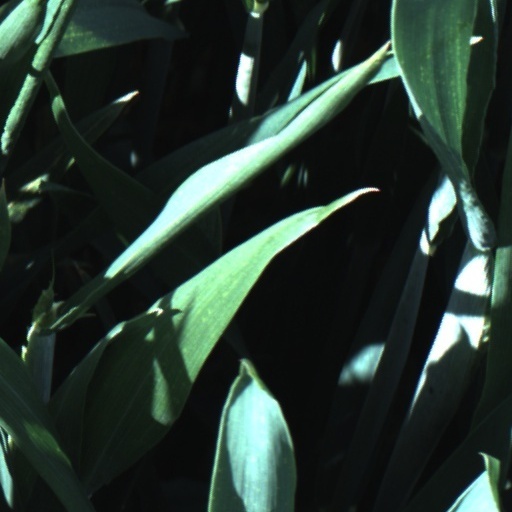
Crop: wheat